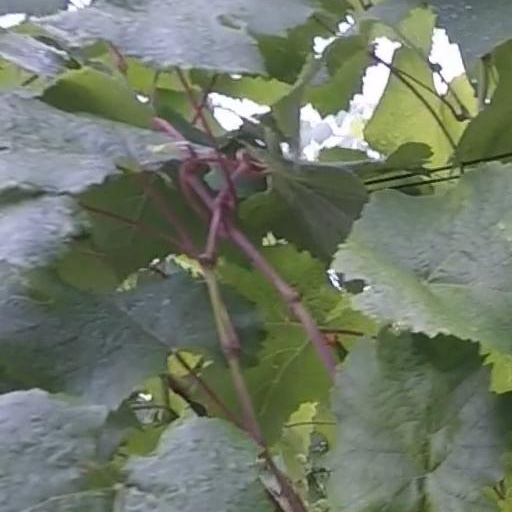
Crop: grape